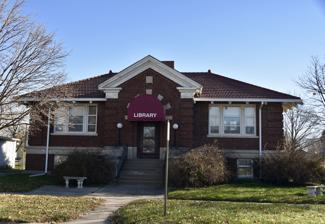
Building: Sigourney Public Library
Country: United States of America
Year built: 1914
United States historic place Sigourney Public Library U.S. National Register of Historic Places The Carnegie library building Show map of Iowa Show map of the United States Location 203 N. Jefferson St Sigourney, Iowa Coordinates 41°20′5.55″N 92°12′13.23″W / 41.3348750°N 92.2036750°W / 41.3348750; -92.2036750 Area less than one acre Built 1913-1914 Architect Patton, Holmes & Flinn Architectural style Bungalow / Colonial Revival MPS Public Library Buildings in Iowa TR NRHP reference No. 83000381 Added to NRHP May 23, 1983 Sigourney Public Library is located in Sigourney, Iowa , United States .  After the Keokuk County Courthouse was completed in 1911 the local community formed a library committee to build a new public library. They purchased the property in 1912 and received $10,000 from the Carnegie Corporation of New York to fund the new building.  The Chicago architectural firm of Patton, Holmes & Flinn designed the new library in a combination of the Bungalow and Colonial Revival styles. The single-story brick structure is built on a raised foundation.  It features an entrance that is slightly projected, a symmetrical facade , and it is capped with a hipped roof .  It was dedicated in May 1914, and was one of 101 public libraries that were built in Iowa with assistance from the Carnegie Corporation. The building was listed on the National Register of Historic Places in 1983. The Sigourney Public Library moved to its present location in the renovated Blackie's Grocery Store building located on Iowa Highway 92 in 2005. References